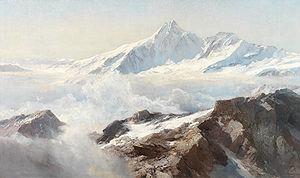
Le Großglockner est, avec 3 798 m d'altitude, le point culminant de l'Autriche, entre la Carinthie et le Tyrol. Ce pic marqué, en roches appartenant à un faciès à schistes verts, appartient au chaînon du Glockner situé au centre des Hohe Tauern, et est considéré comme le sommet le plus important des Alpes orientales. Depuis les premières reconnaissances au XVIIIᵉ siècle et la première ascension par quatre alpinistes d'une grande expédition organisée par le prince-évêque Salm-Reifferscheidt-Krautheim en 1800, le Großglockner a joué un rôle important dans le développement de l’alpinisme. Il est resté très important pour le tourisme de la région, et représente un but apprécié des alpinistes, avec 5 000 ascensions par an.